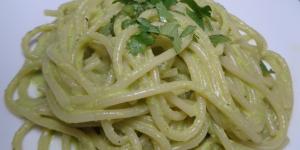
espagueti verde con cilantro